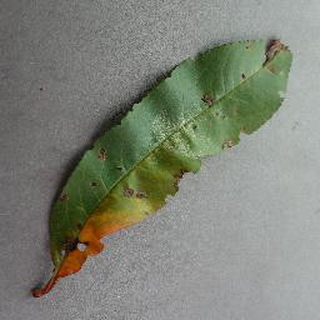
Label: peach_bacterial_spot